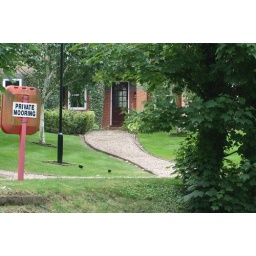
That's my back door - taken from across the river (not in it!)